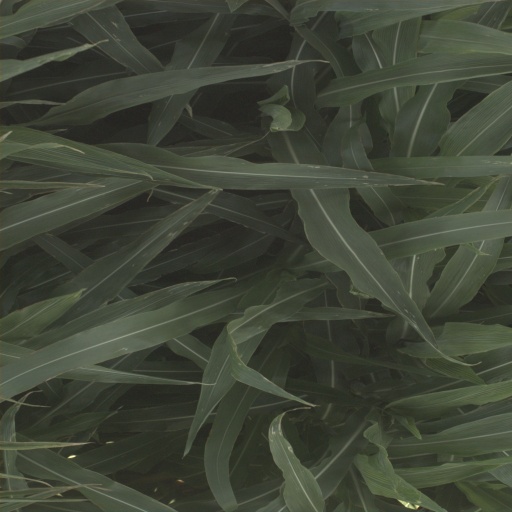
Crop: sorghum